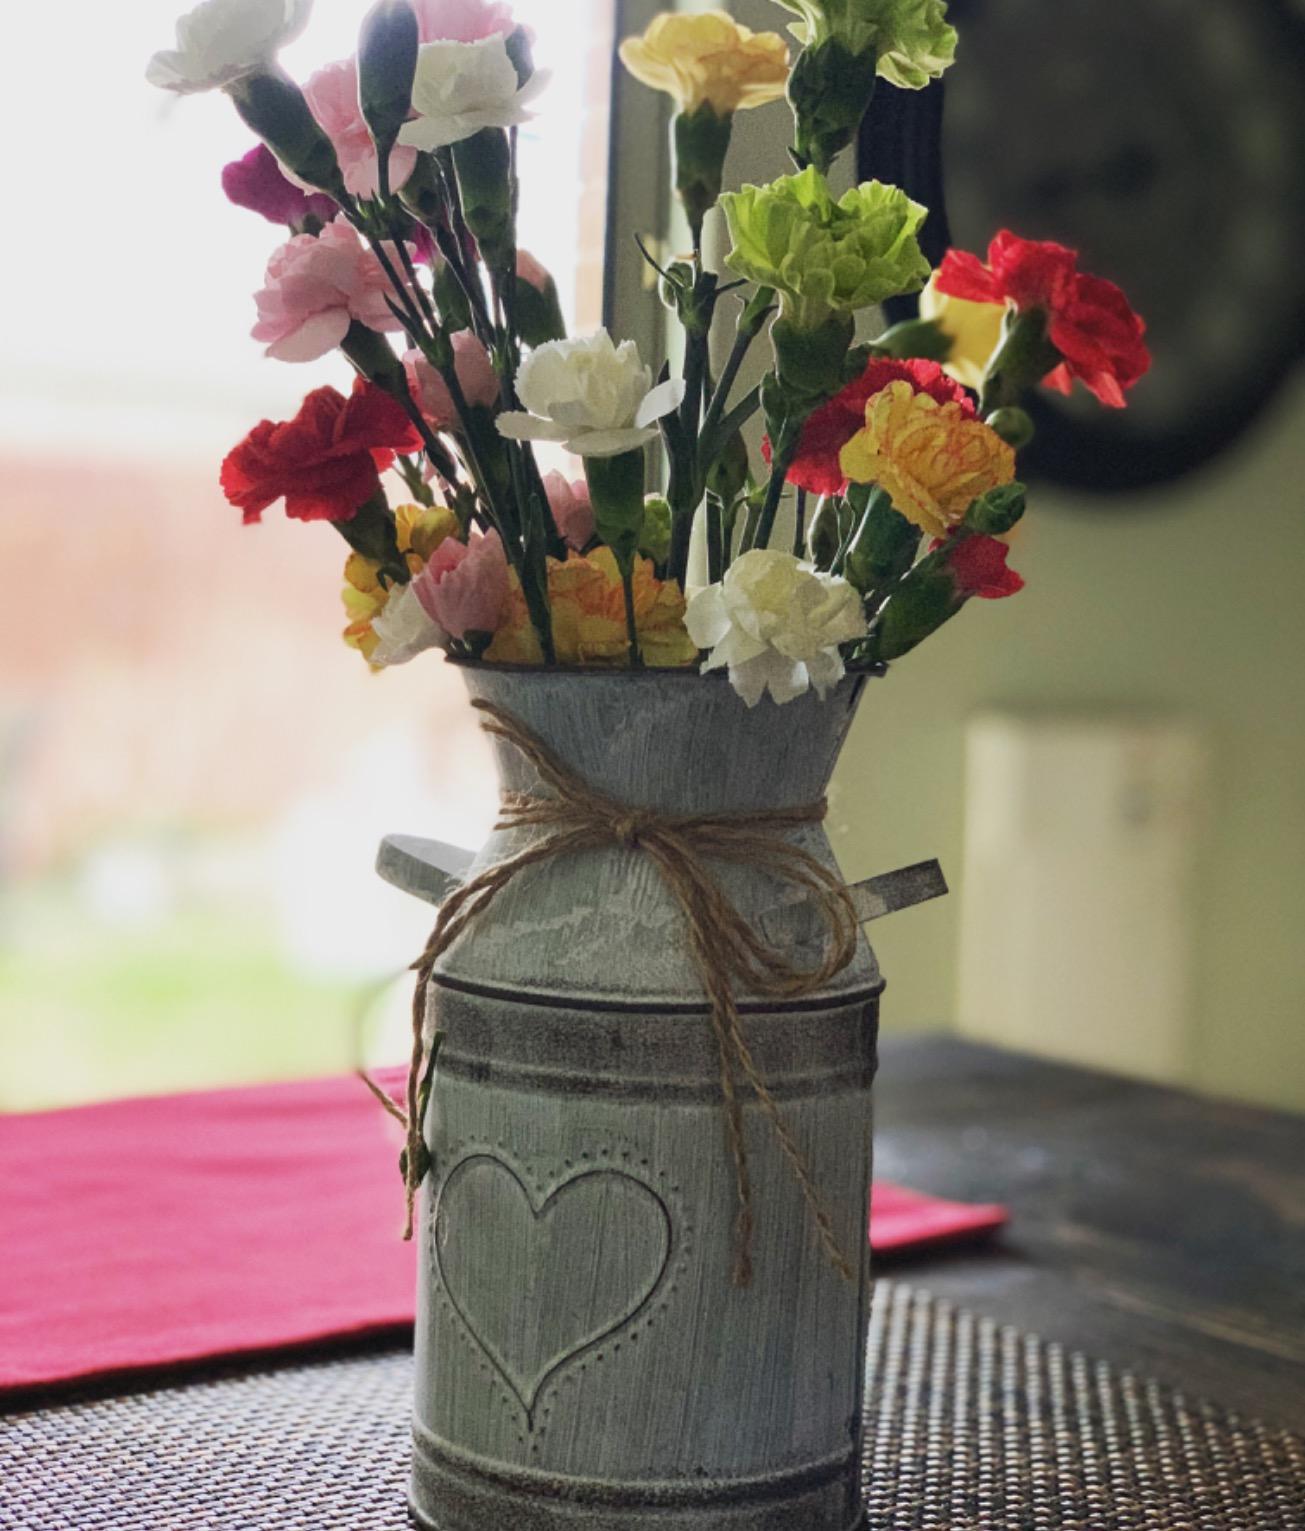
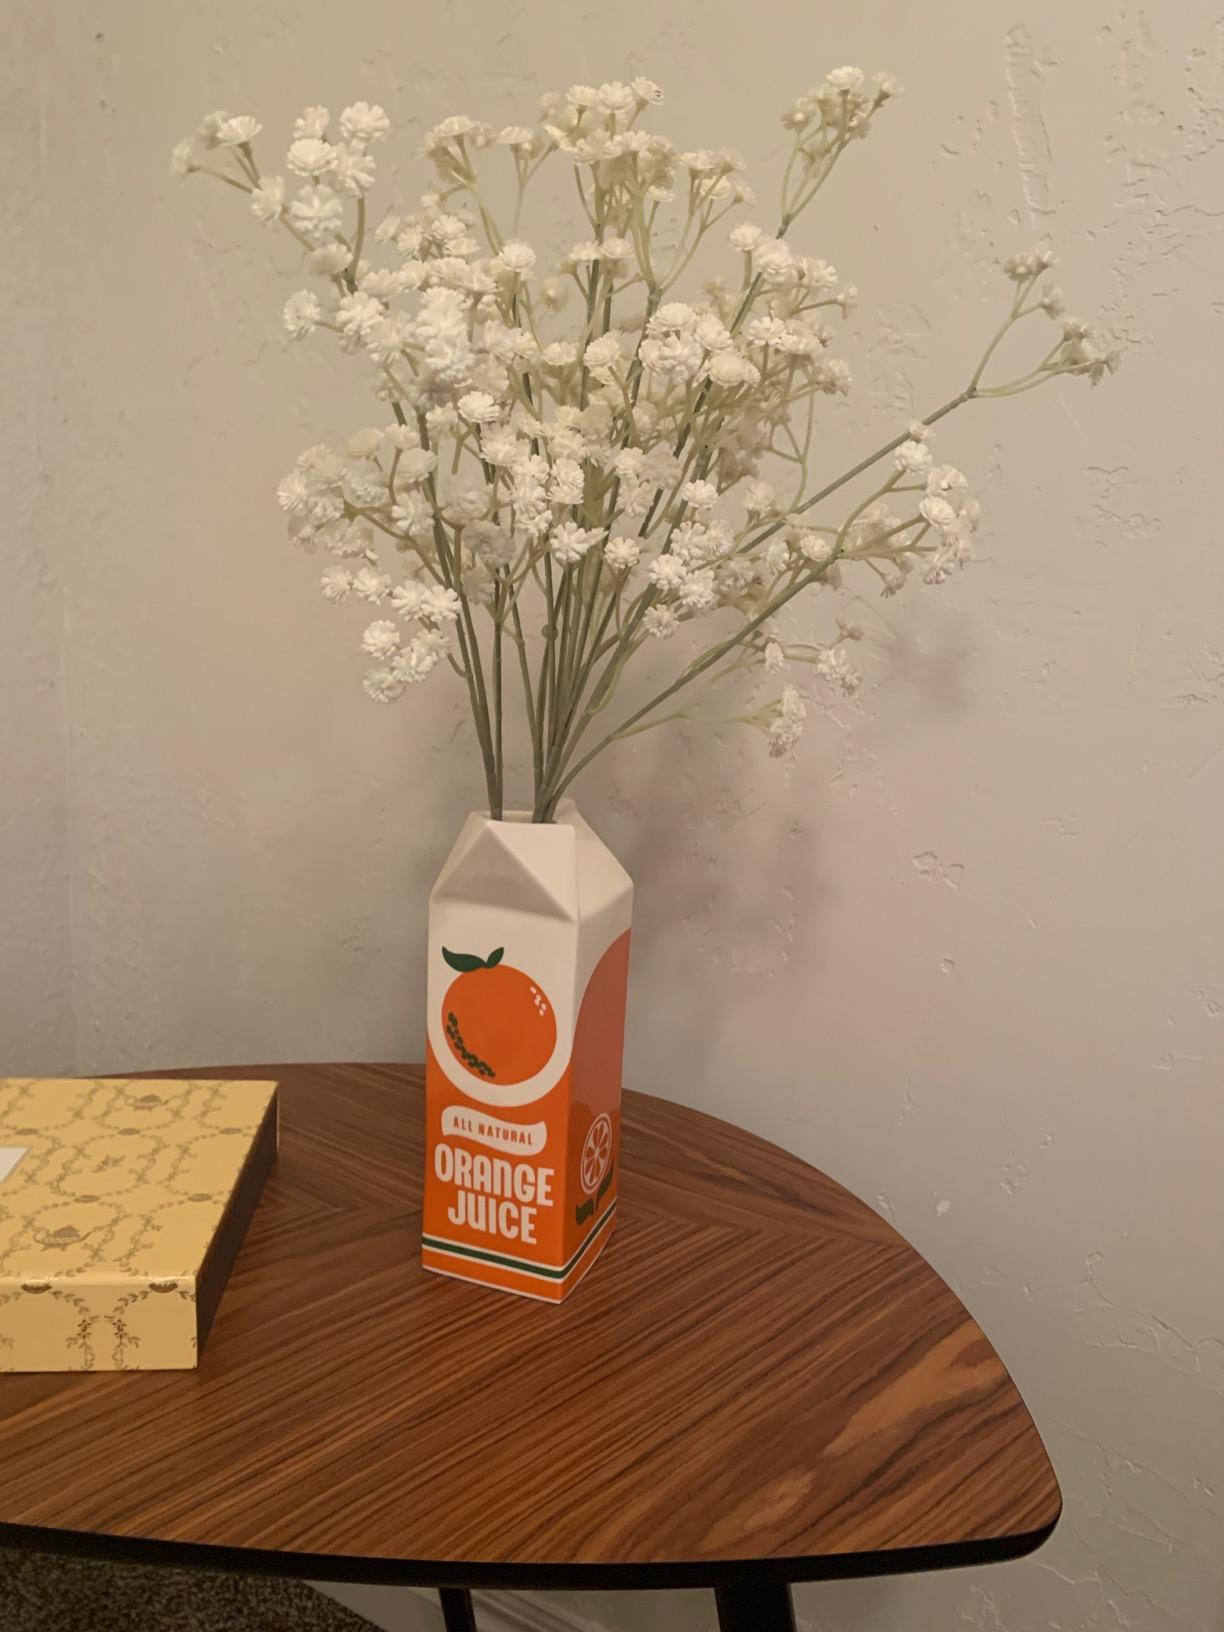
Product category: vase
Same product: no